Brooklyn Bridge–City Hall/Chambers Street station

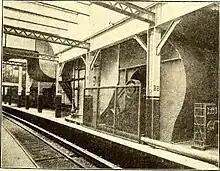
Experimental cooling system at the Brooklyn Bridge station

One of the station's entrances was closed in 1905 because the Rapid Transit Commission had not authorized the entrance's construction. As part of an experiment to improve the subway line's ventilation, the commission installed ventilation fans at the station in June 1905. Two large cooling fans were installed at the station the next month; this was later increased to four fans. The Rapid Transit Commission added a refrigeration plant to the station in August 1906. The plant consisted of four pumps at the northern end of the station, which could draw up to of groundwater; the water was then chilled and sent through ducts above the platforms.